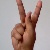
The image shows a hand gesture representing the letter 'K' in Indian Sign Language.